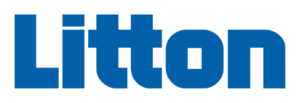
Litton Industries était une société de constructions navales et de systèmes électroniques, qui a fusionné en 2001 avec le groupe Northrop Grumman. Son fondateur était Charles Litton Sr.